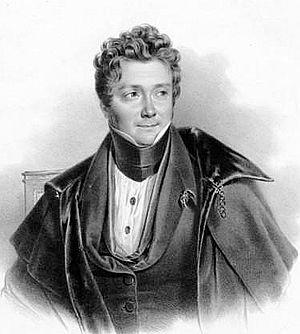
Louis-Barthélémy Pradher est un compositeur, pianiste et pédagogue français.